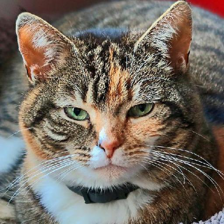
Label: animals